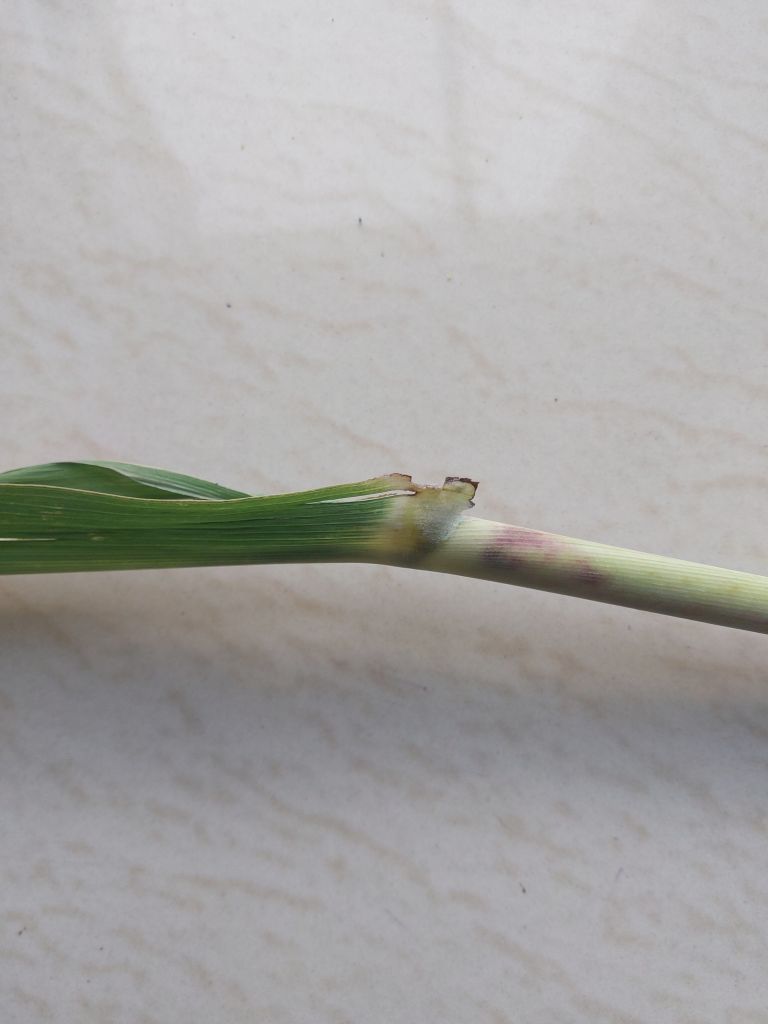
Label: Pokkah Boeng